Taiser Town

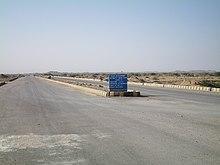
Taiser Town Scheme-45, Karachi

Taiser Town or "Taiser Town Scheme-45" is a neighborhood in Malir Town in Karachi, Sindh, Pakistan. It was established by the Malir Development Authority to resettle people displaced due to the construction of the Lyari Expressway along the Lyari River. It is located near the Gulshan-e-Maymar toll plaza, northern bypass and Khuda Ki Basti. Taiser Town is also known as Lyari Basti.